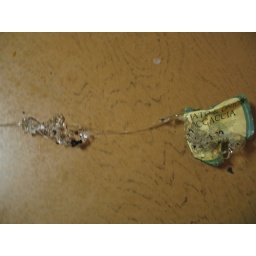
Simultaneously I melted plastic in the oven and Jenn melted a bowl on the stove.